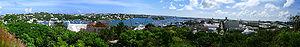
Hamilton est la capitale du territoire britannique d'outre-mer des Bermudes. C'est également un port franc. La population de la ville s'éleve à 1 012 personnes en 2012. De nombreux yachts de luxe sont immatriculés à Hamilton en raison de la fiscalité avantageuse des Bermudes en tant que paradis fiscal et pavillon de complaisance.